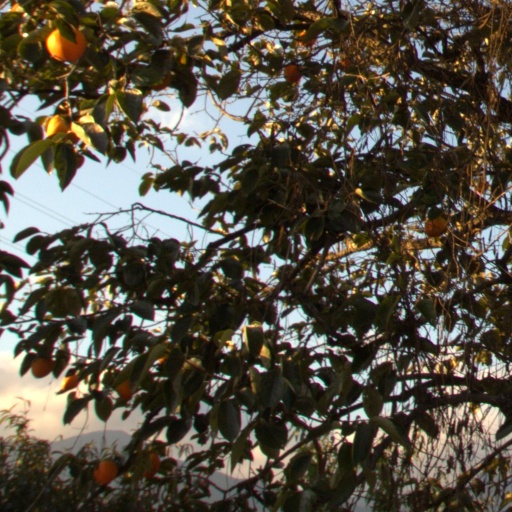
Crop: grape